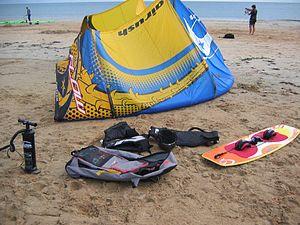
Le kitesurf, ou planche aérotractée ou encore kiteboarding, est un sport de glisse consistant à évoluer avec une planche à la surface d'une étendue d'eau en étant tracté par un cerf-volant spécialement adapté, nommé aile ou voile. Ce sport a pris son essor au début des années 2000.